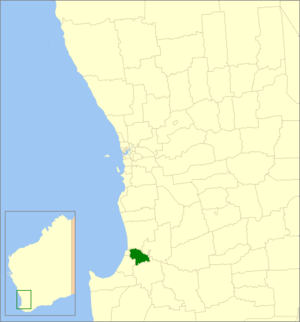
Le Comté de Dardanup est une zone d'administration locale dans le sud-ouest de l'Australie-Occidentale en Australie à environ 200 km au sud de Perth.